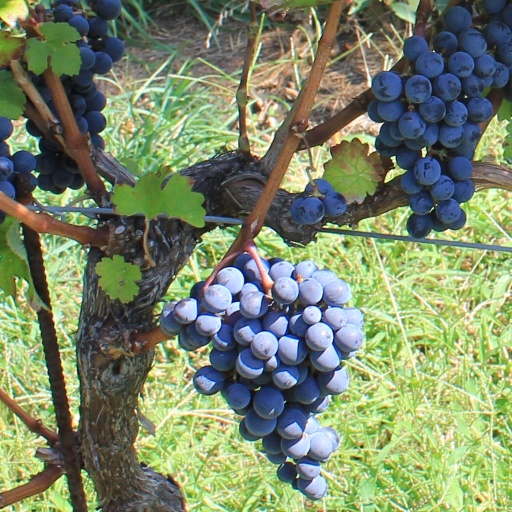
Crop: grape